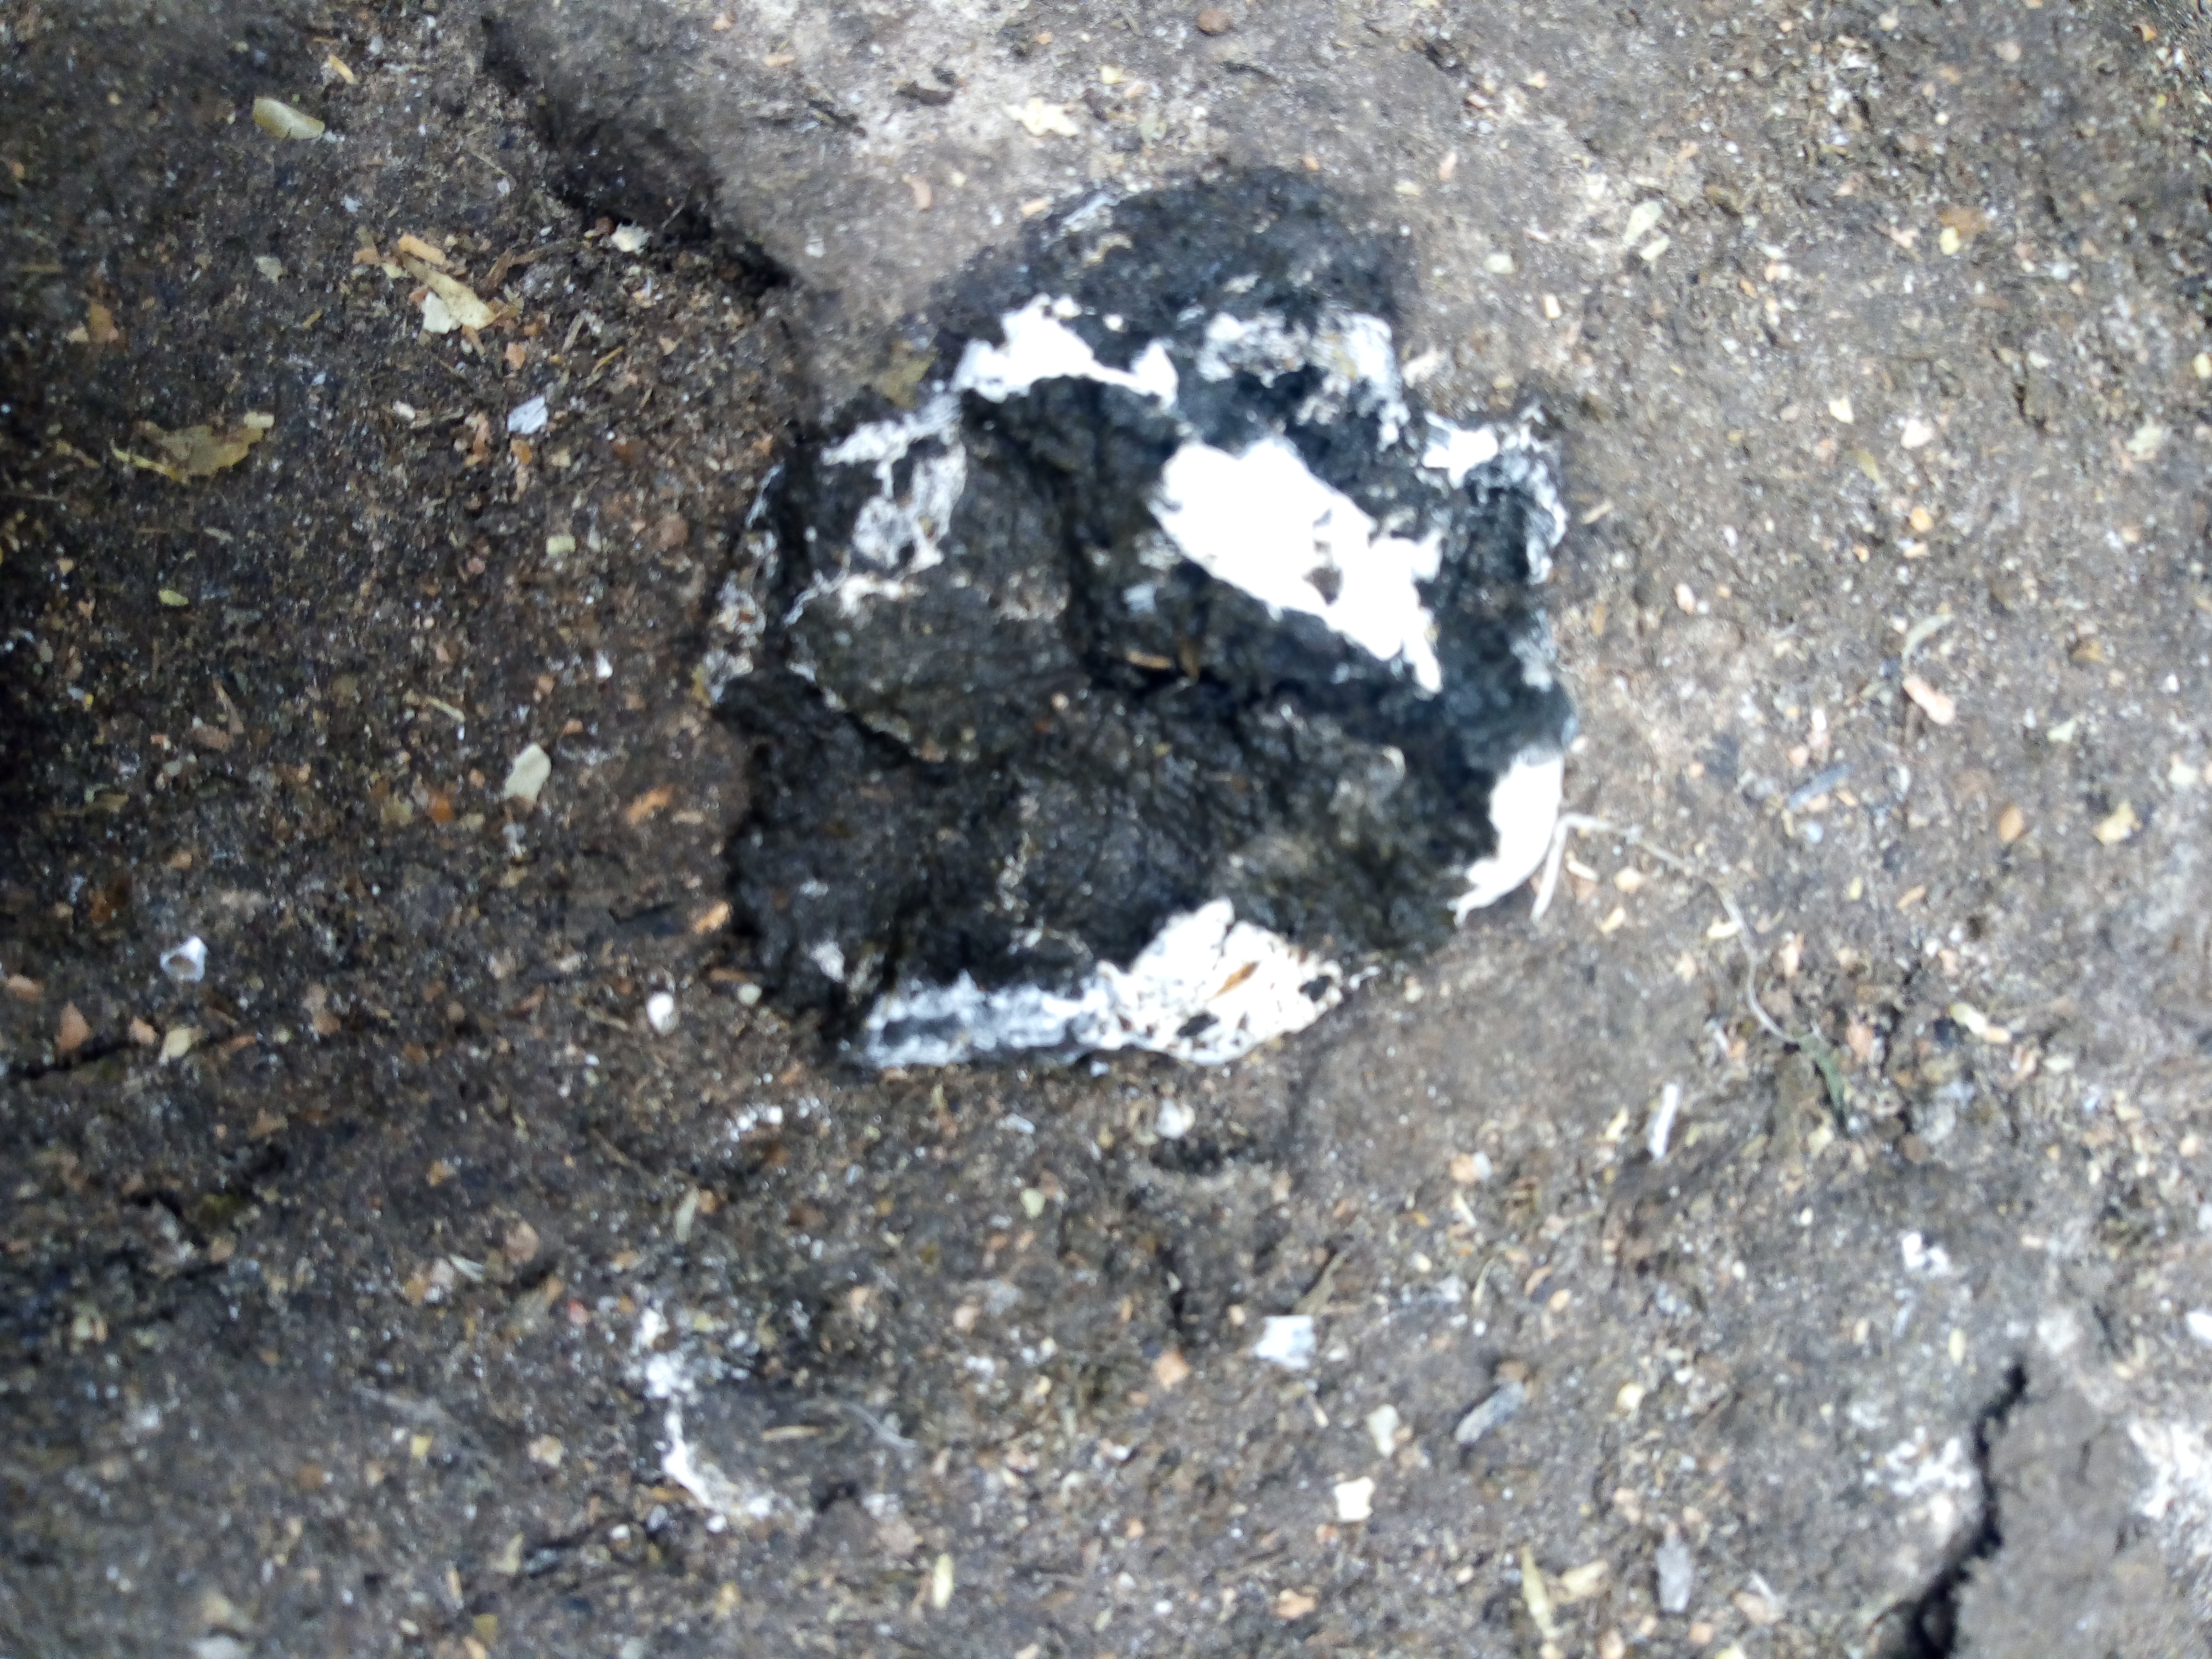
PCR-confirmed diagnosis: Healthy